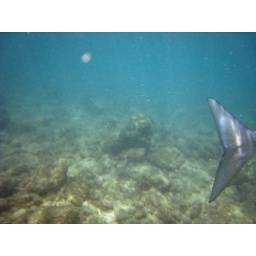
Tropical fish abound all near the beach in Kauai.